MacArthur Central

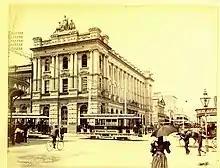
The original AMP Society Building in 1898 on the same site — photo taken from Edward Street

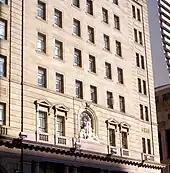
Queen Street façade

The MacArthur Chambers building was constructed between 1930 and 1934 and with the exception of the war years was the Queensland headquarters of the AMP Society, a mutual insurance corporation, until 1977 when that organisation moved to new premises in Creek Street. The AMP Society has subsequently demutualised, becoming a company known as AMP Limited.